Łaźnia Centre for Contemporary Art

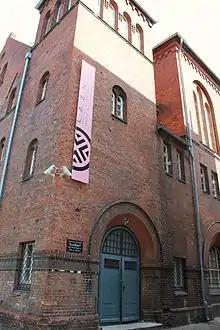
"Laznia" building

The "Łaźnia" Centre for Contemporary Art is a municipal cultural institution and art gallery in the Dolne Miasto district of Gdańsk, Poland, located in the abandoned municipal bathhouse. The word "łaźnia" means "bathhouse" in Polish.